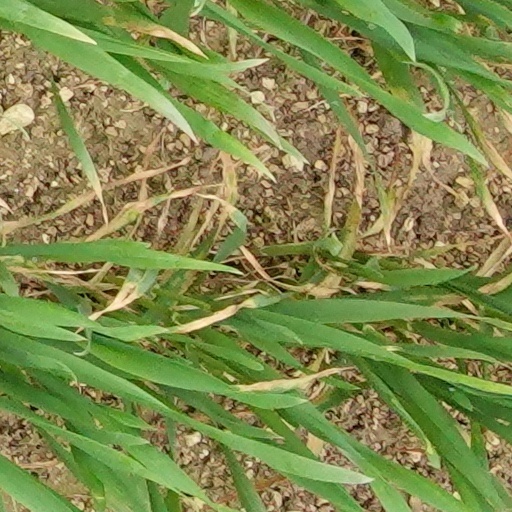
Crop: wheat